Estella Louise Mann

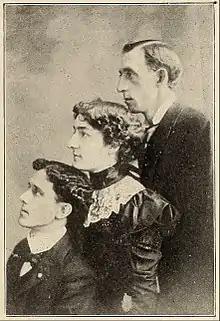
1898 portrait of the original Lyric Trio from Phonoscope

In early 1898 she and her singing partner John C. Havens formed the Lyric Phonograph Company. The company showcased records of the Lyric Trio (of Mann, Havens, and bass William F. Hooley) singing opera, comic opera and concert solos, duets and trios. By September of the same year, the company had begun shipping records abroad, had begun recording other artists such as Joseph Weber and Jack Simonds, and had opened a branch office in San Francisco. The company moved to an expanded headquarters in early 1899 and added band, violin, organ, mandolin and other types of records to their catalog throughout the year.